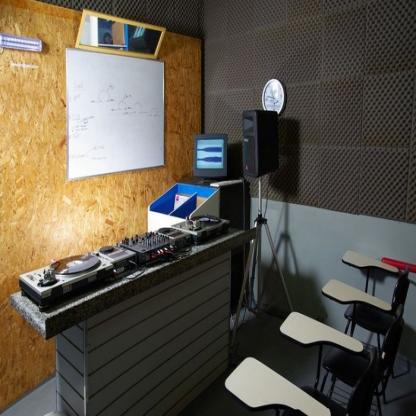
Scene: Indoor